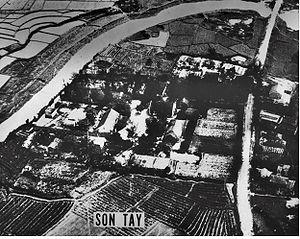
Le raid de Son Tay fut une opération spéciale américaine menée pendant la guerre du Viêt Nam et ayant pour but de libérer des prisonniers de guerre américains retenus dans un camp à proximité de Sontay.